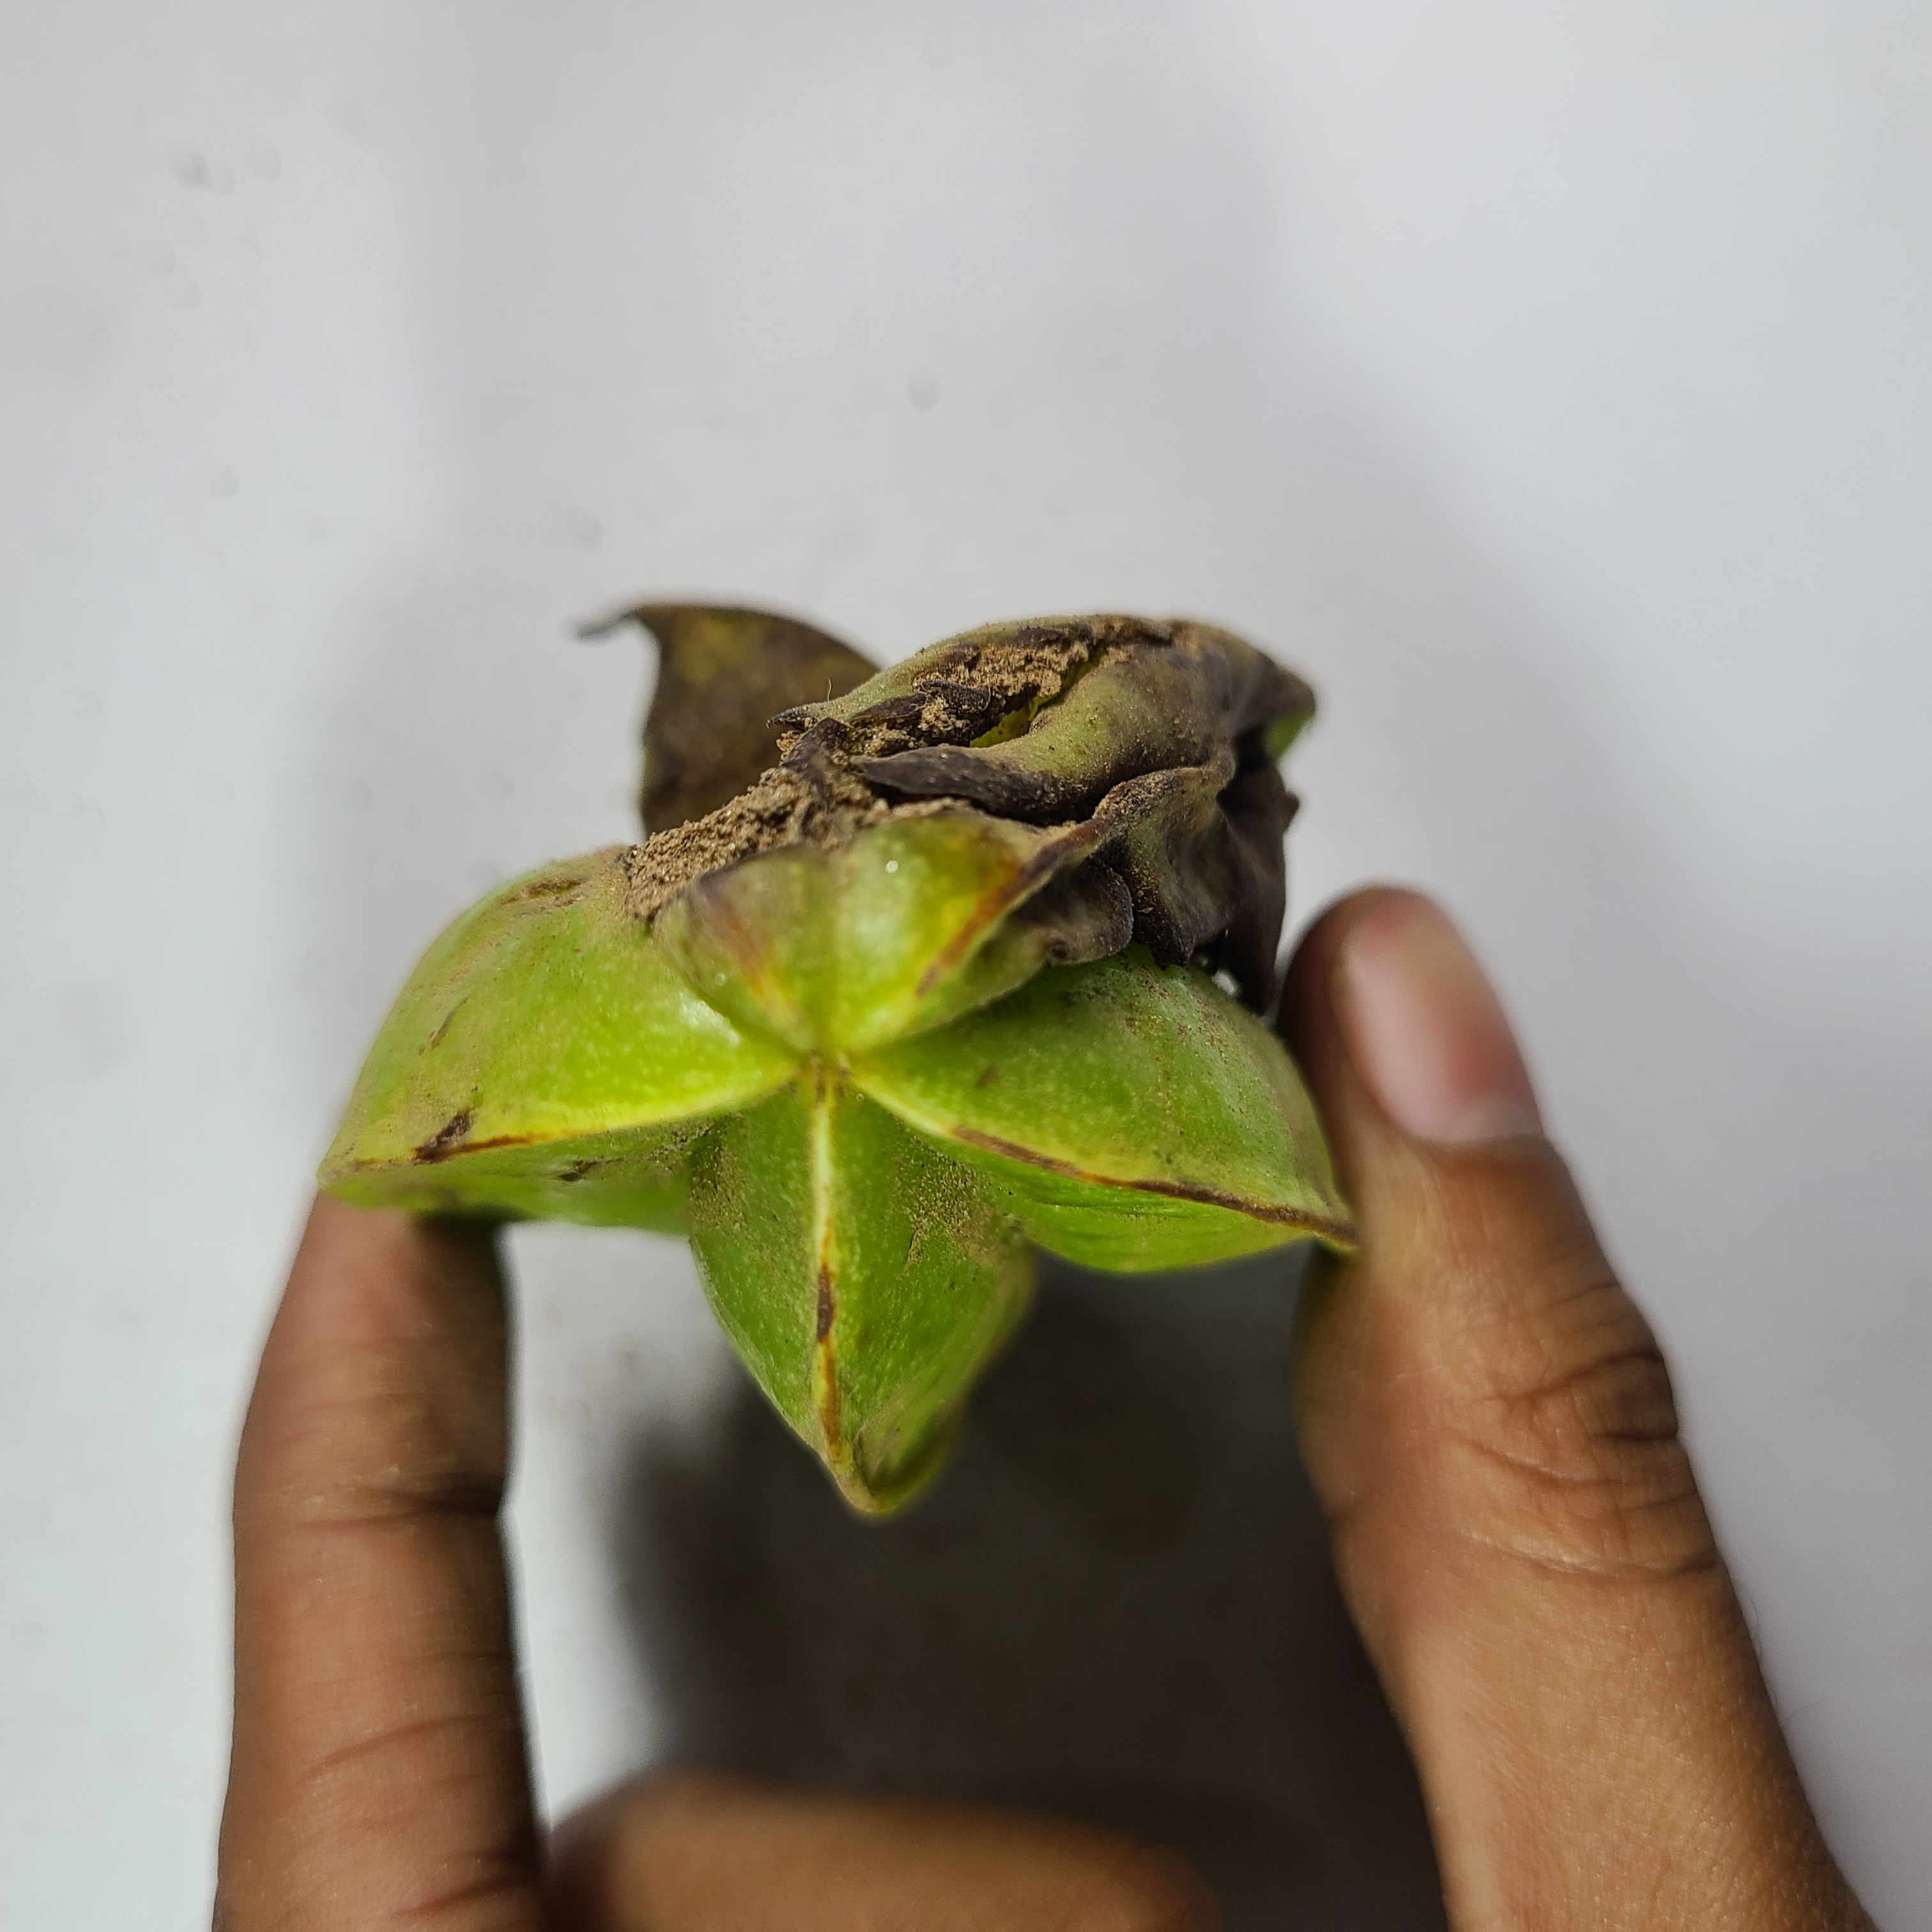
Label: Unhealthy Fruits